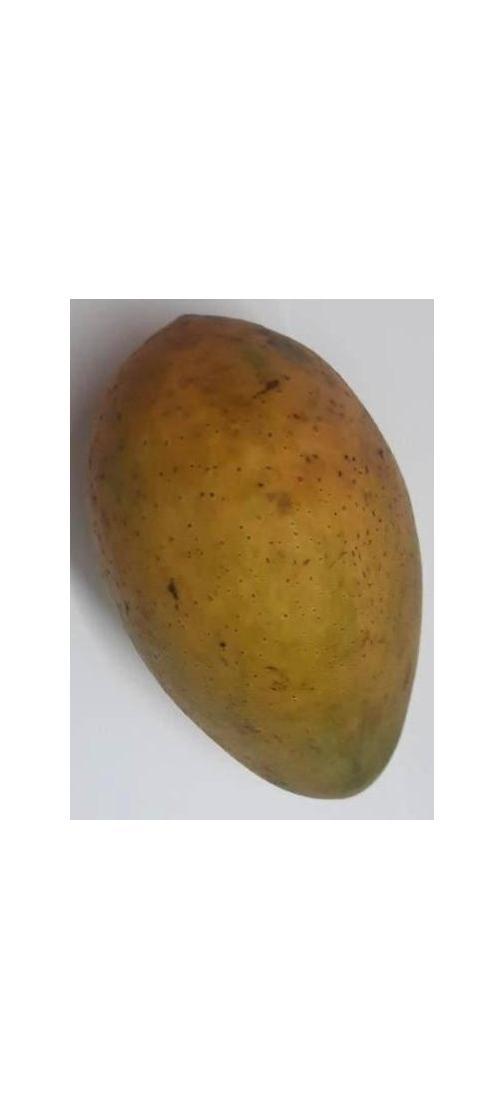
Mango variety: Ashshina Classic